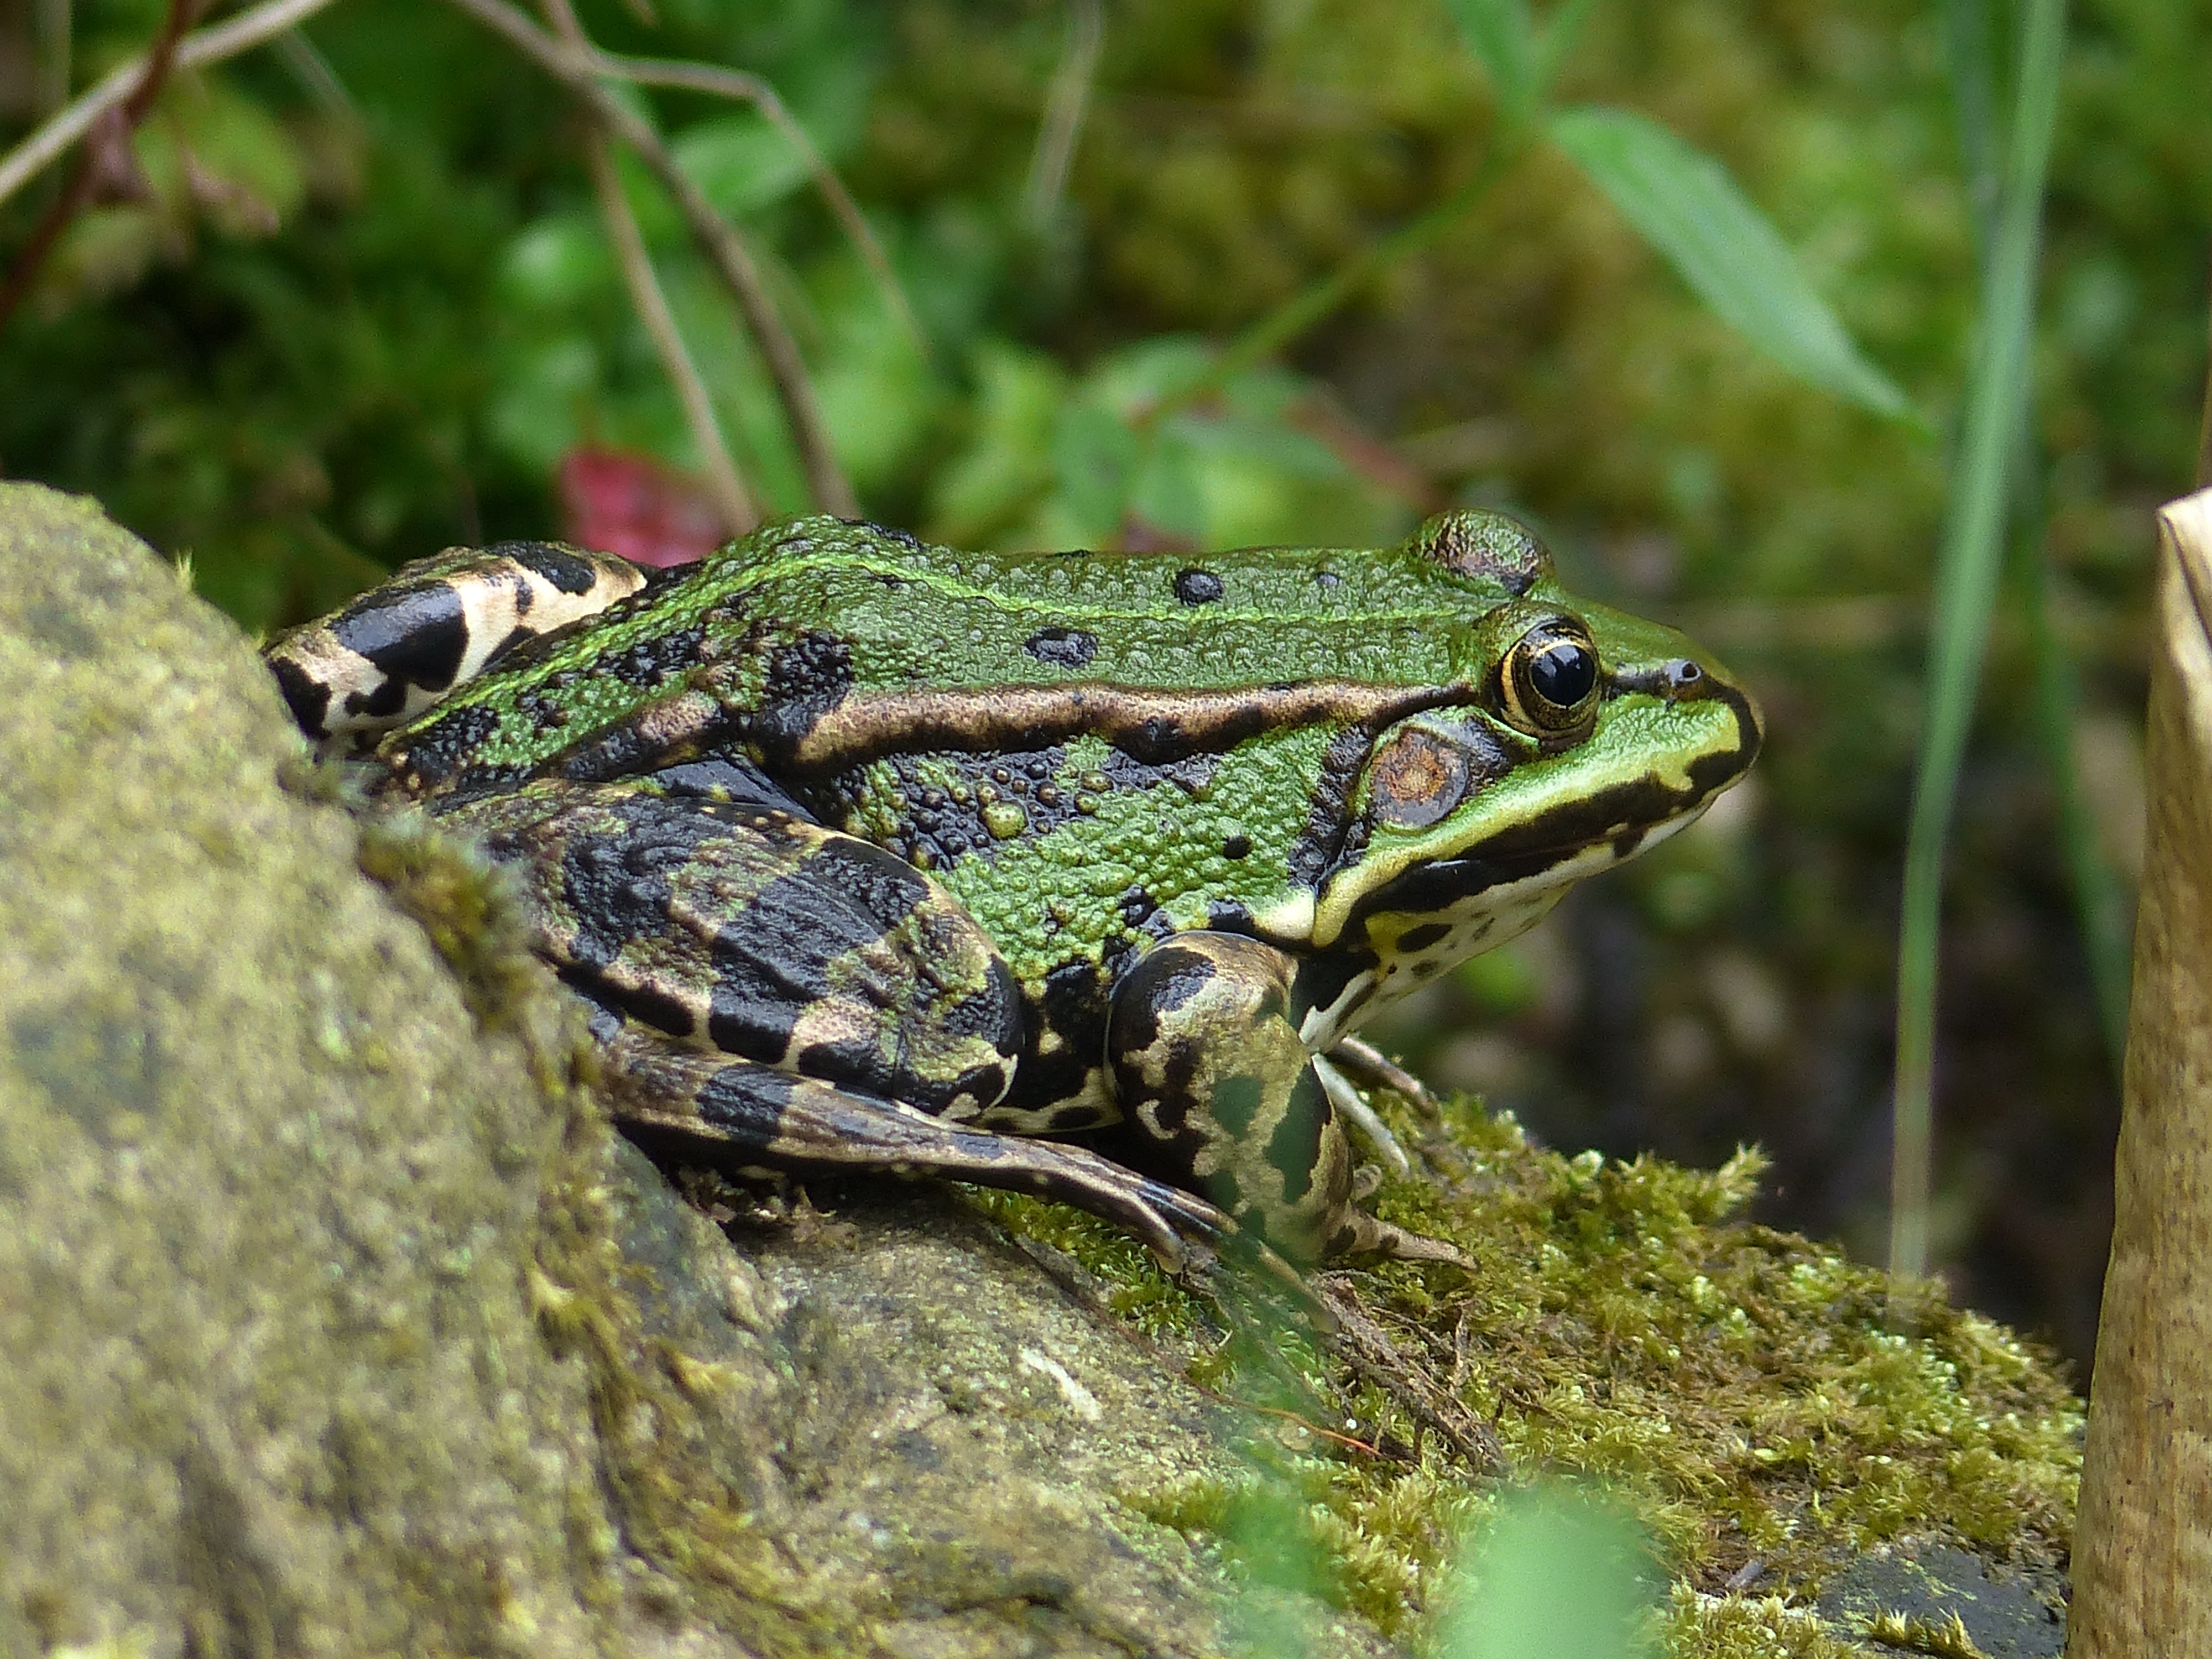
water, nature, lake, animal, wildlife, green, frog, reptile, amphibian, close, fauna, vertebrate, frogs, garden pond, lacerta, green frog, frog pond, water frog, biotope, bullfrog, ranidae, lacertidae